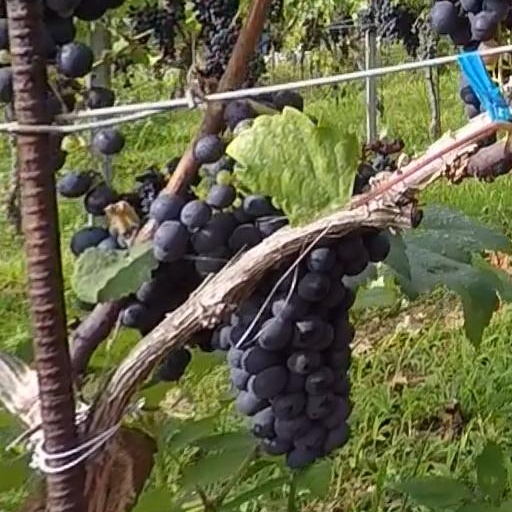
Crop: grape